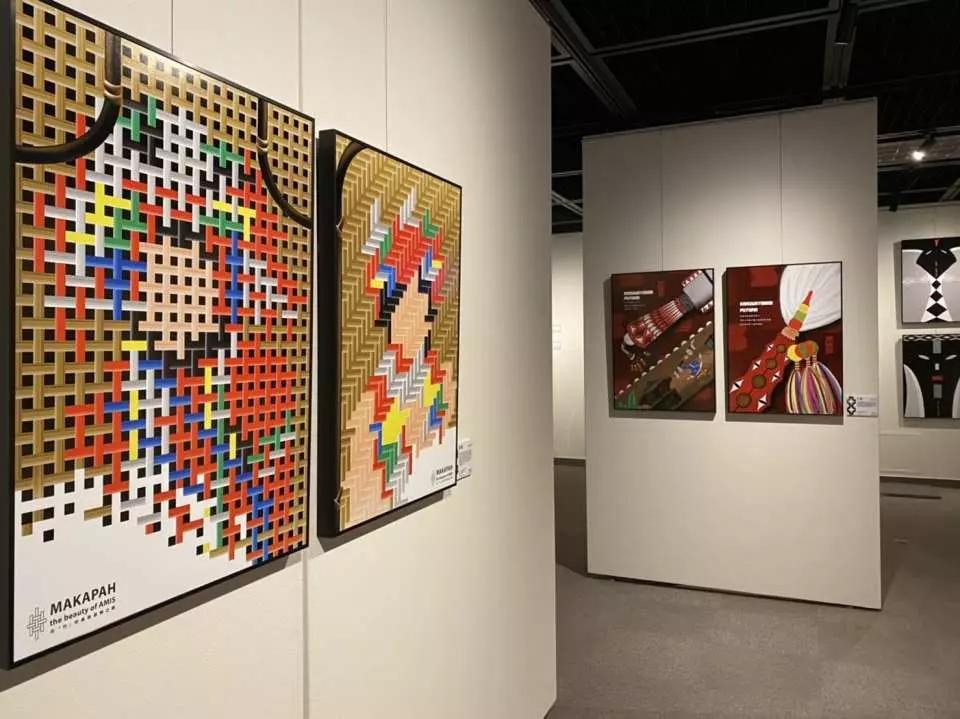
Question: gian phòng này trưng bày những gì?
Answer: trưng bày những bức tranh